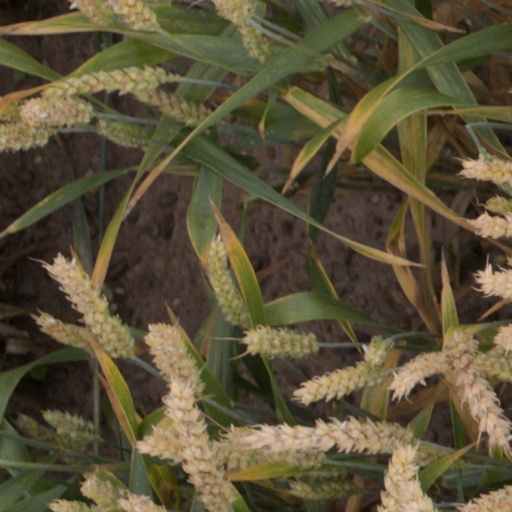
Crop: wheat